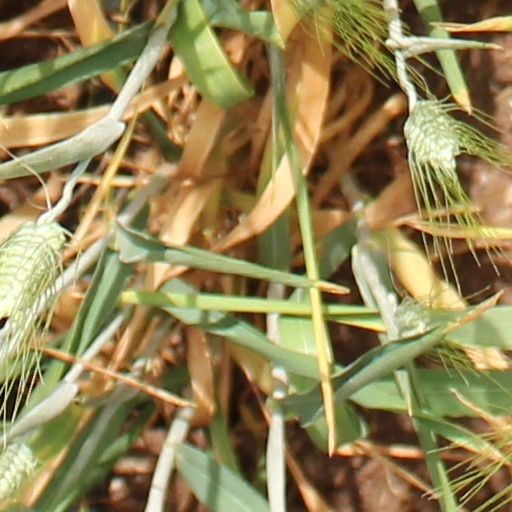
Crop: wheat